HMAS Castlemaine

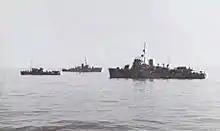
"Castlemaine" (rear) with (right) and HMAS "Sleuth" (left) off Darwin in 1944.

Following the Allied withdrawal from Timor in early 1943, "Castlemaine" was assigned to minesweeping and escort duties in northern Australian waters. This continued until the end of 1943, when she was reassigned to the convoy escort role between Queensland and New Guinea. In August 1944, the corvette was tasked with survey duties in Australia waters, before sailing to Hong Kong for the Japanese surrender in September 1945.